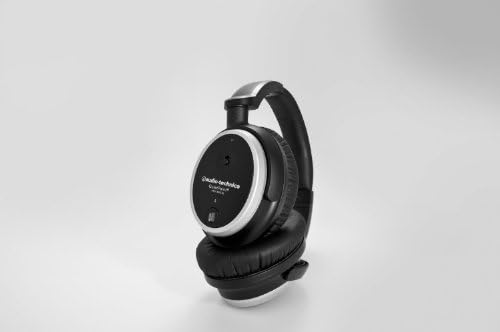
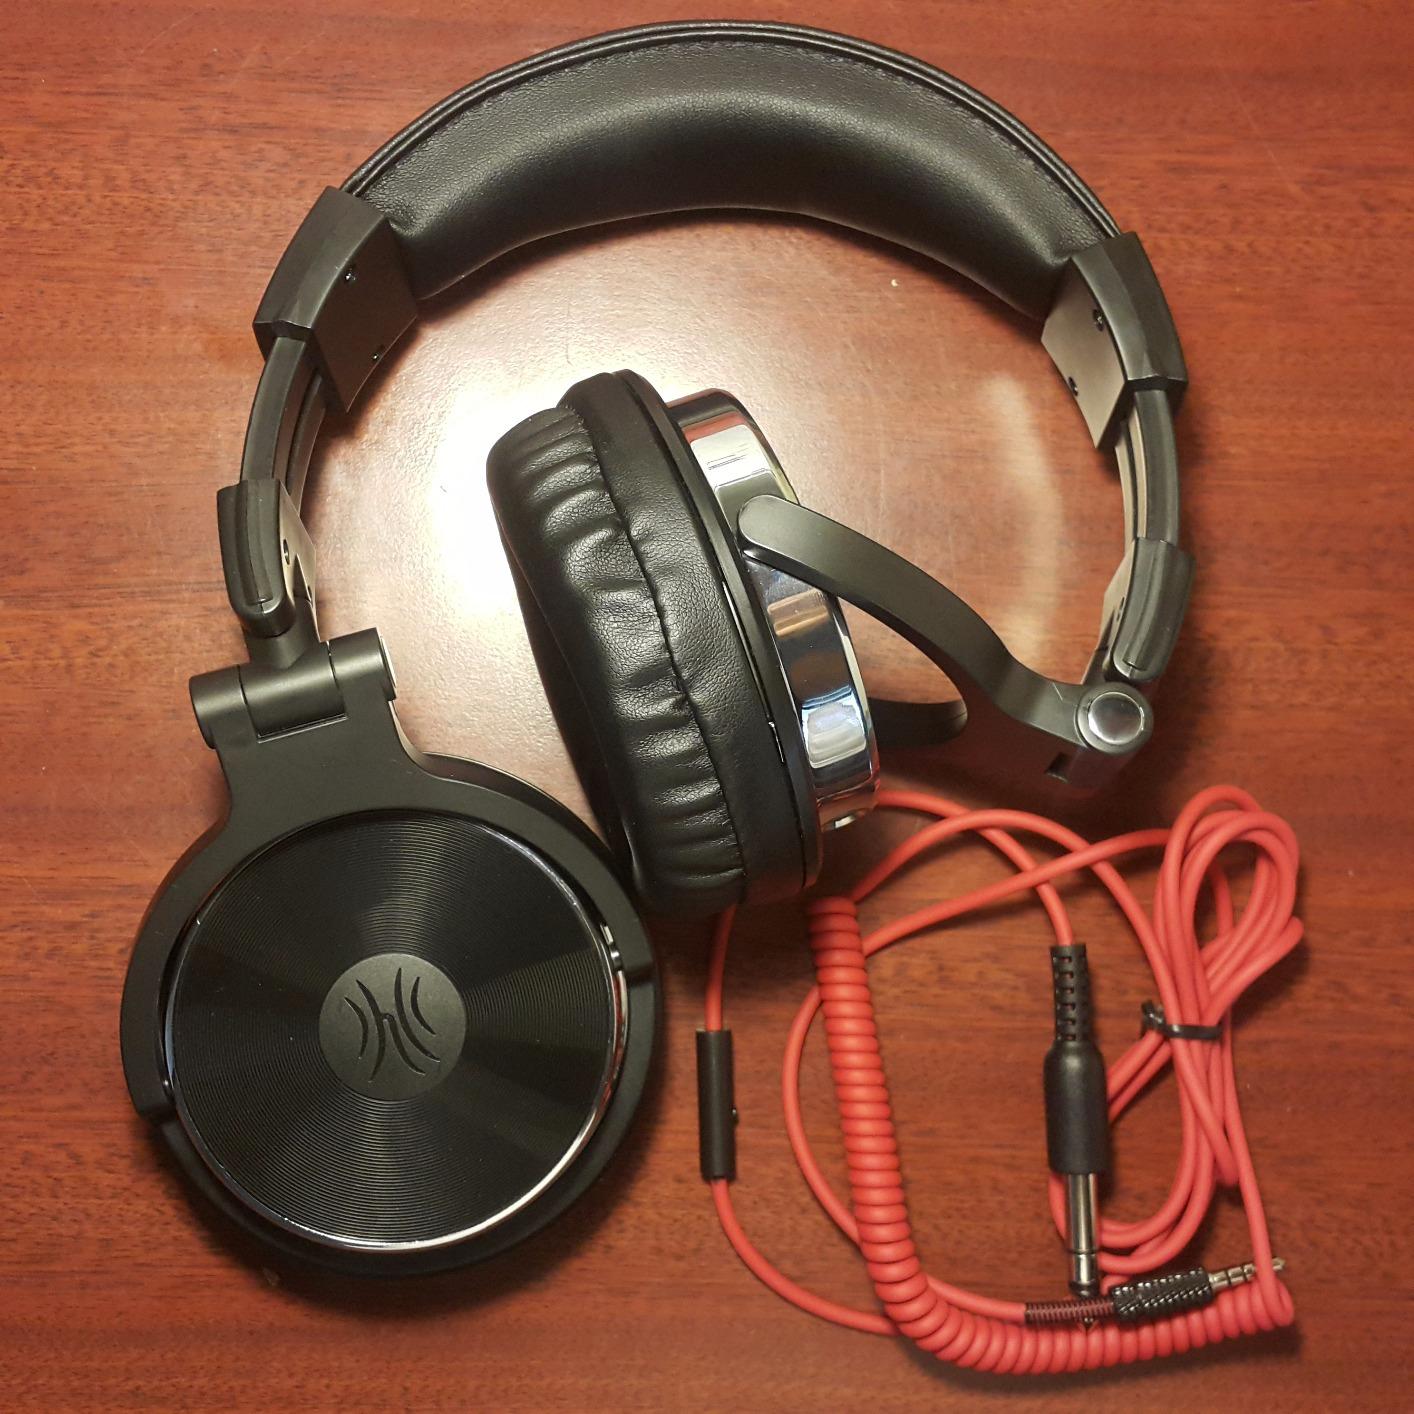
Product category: headphones
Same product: no